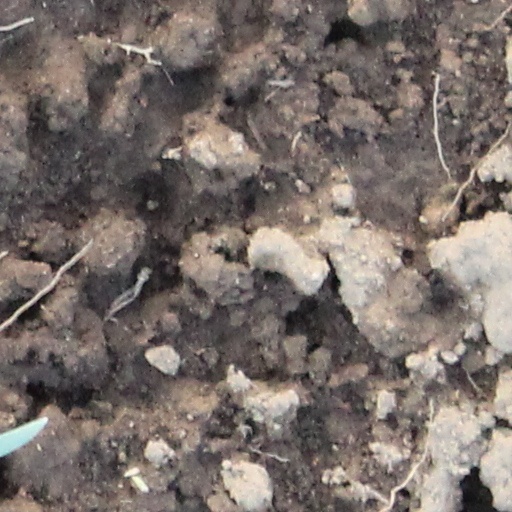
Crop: wheat